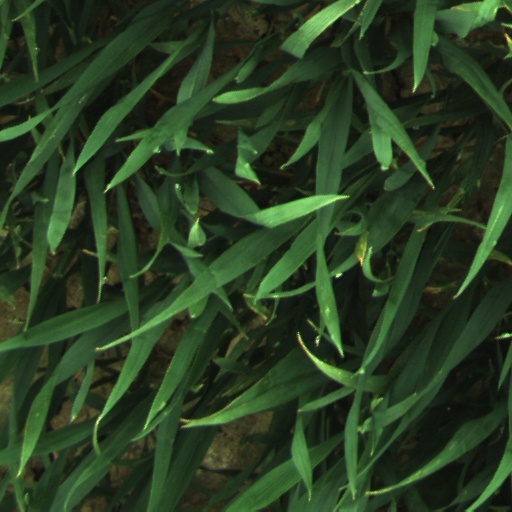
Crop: wheat